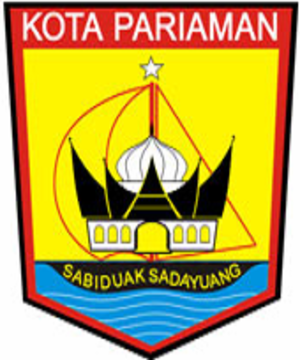
Pariaman est une ville indonésienne située sur la côte du Sumatra occidental. En 2014, sa population est estimée à 83 151 habitants répartis sur une superficie de 73,36 km².